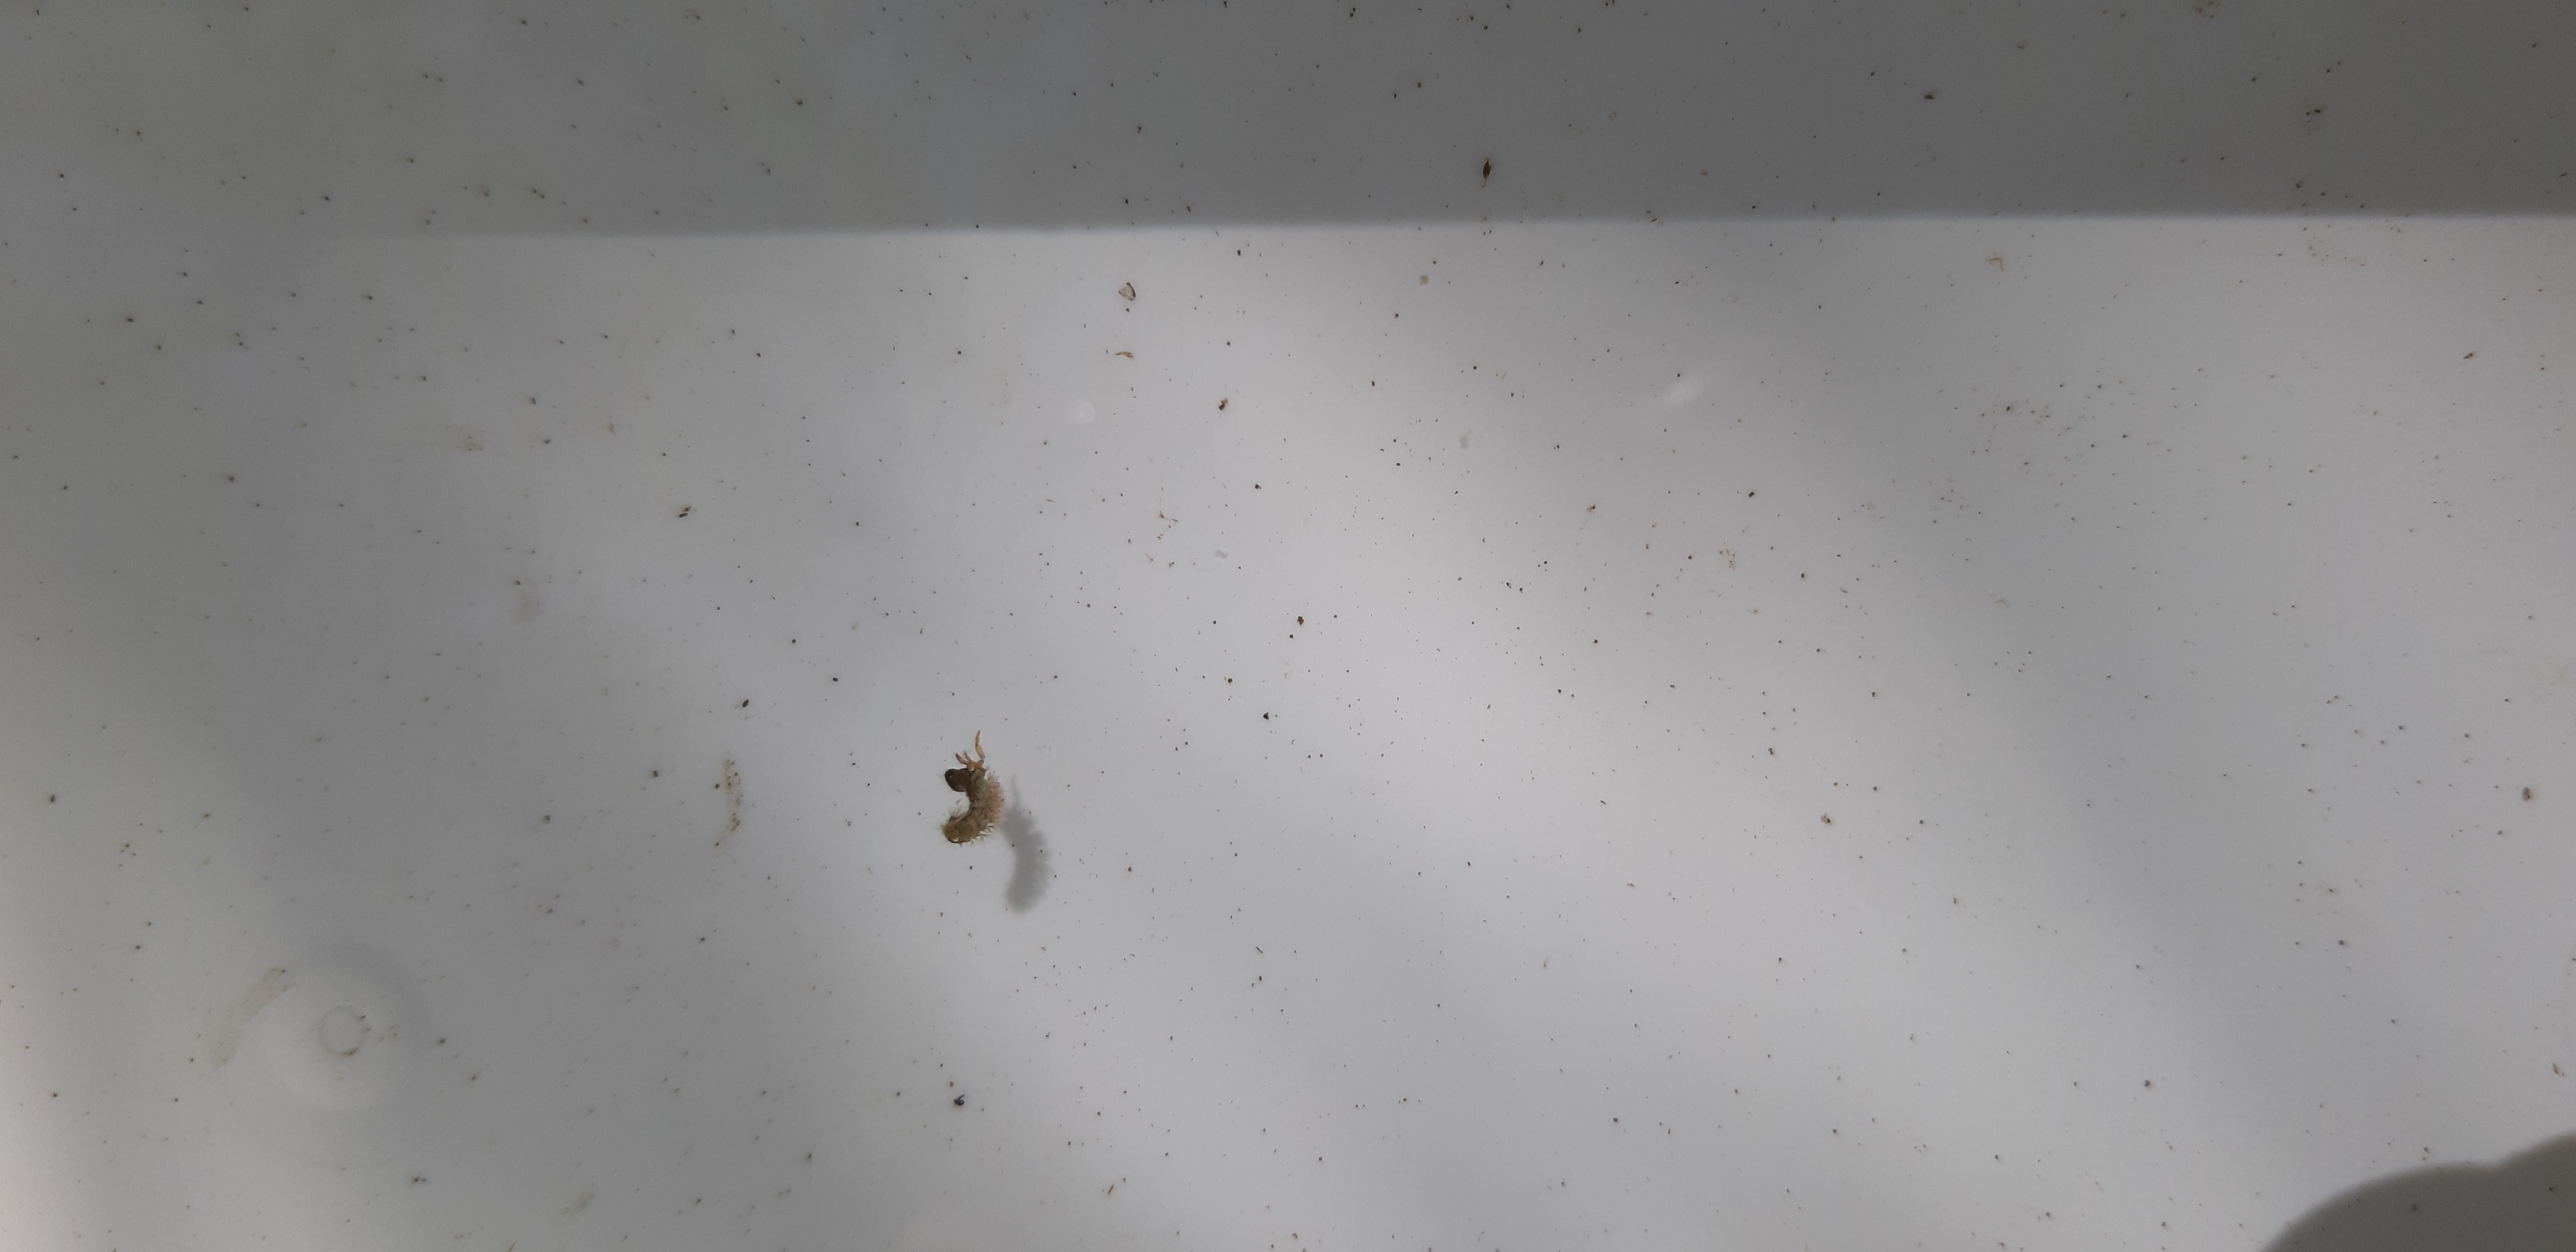
Macroinvertebrate group: caddisflies